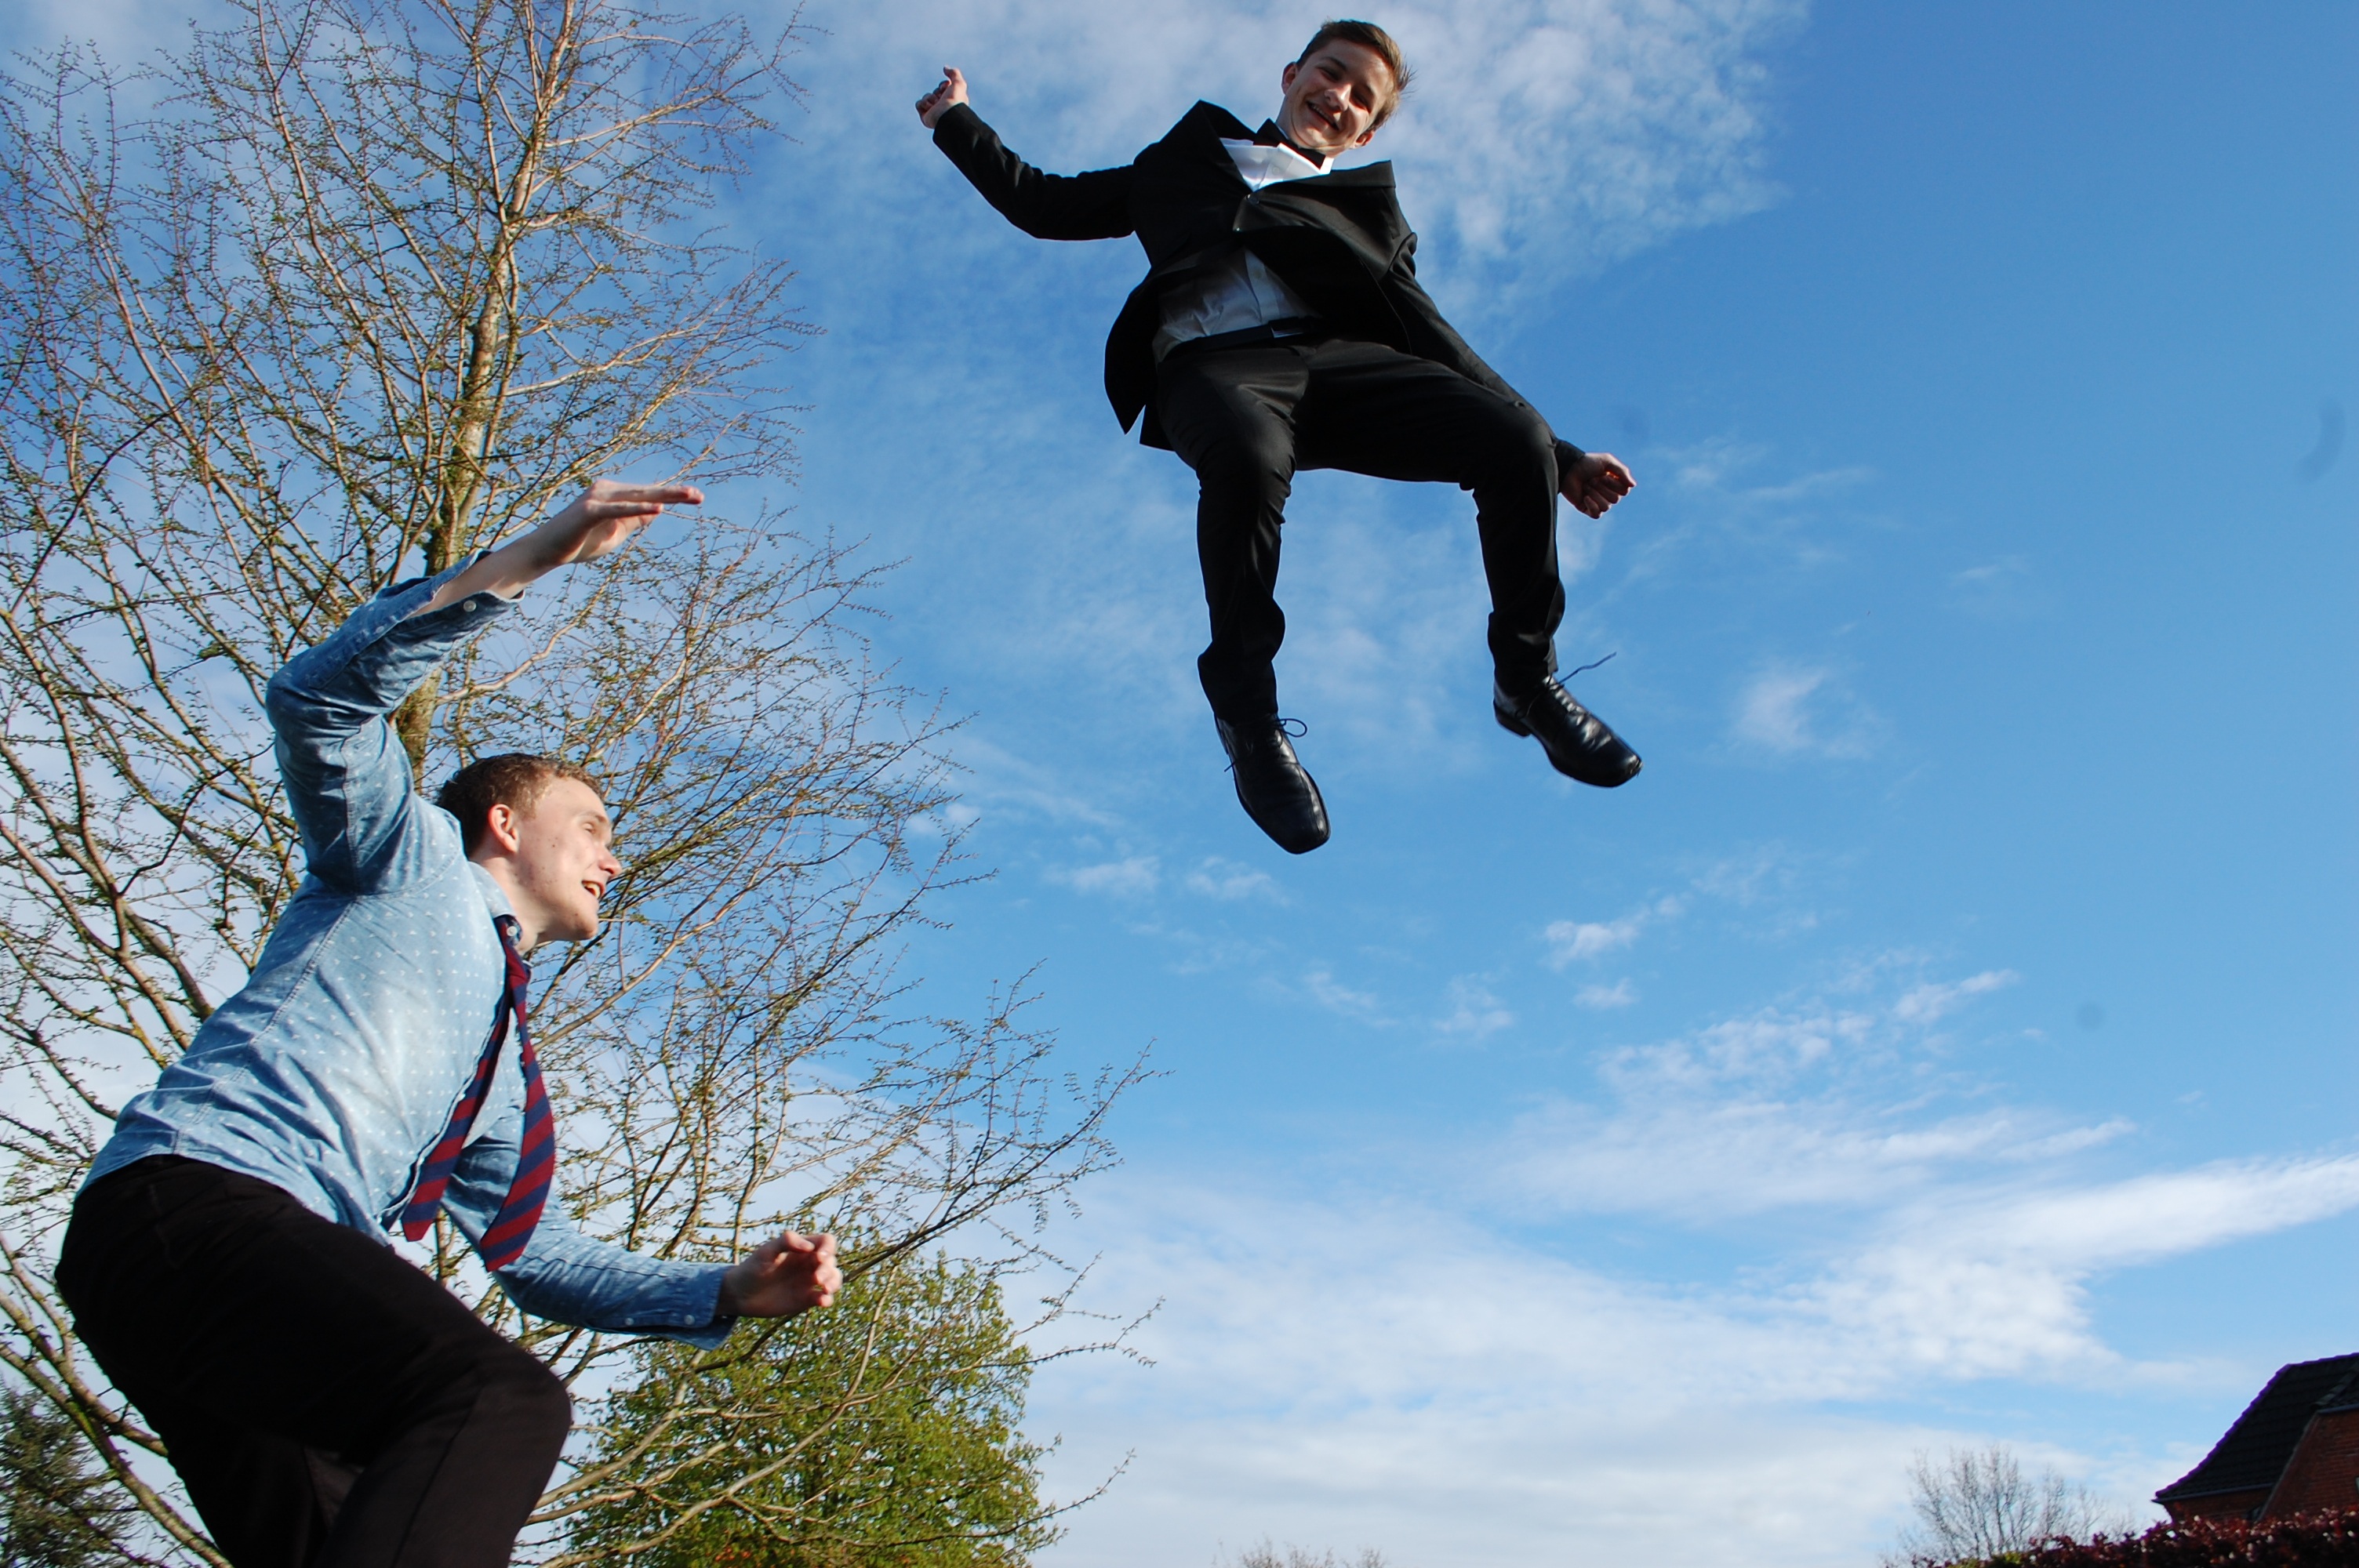
sky, boy, adventure, flying, jump, male, jumping, freedom, extreme sport, fun, sports, trampoline, parachuting, physical exercise, human action